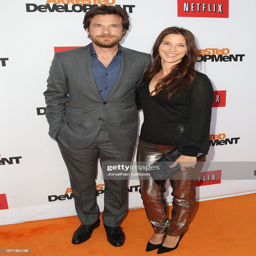
actors attend los angeles premiere .